Guanches

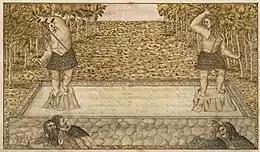
Painting of Guanche warriors of Grand Canaria by , 1592

Dwellings were situated in natural or artificial caves in the mountains. In areas where cave dwellings were not feasible, they built small round houses and, according to the Castilians, practiced crude fortification.